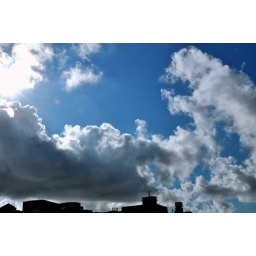
The blue sky in Kaohsiung